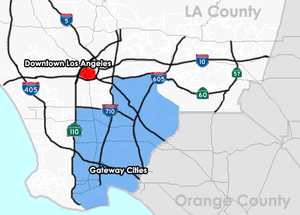
Les Gateway Cities sont des villes situées dans le sud-est du comté de Los Angeles, en Californie du sud. Historiquement, cette région est le cœur de la production industrielle du Grand Los Angeles. Les plaines des fleuves Los Angeles et San Gabriel étaient en effet idéales pour le développement industriel, et l'urbanisation de la région commença dans les années 1900. Cependant, les accords de libre-échange nord-américains transformèrent considérablement le paysage économique des Gateway Cities, qui a perdu depuis sa prédominance industrielle dans le comté.